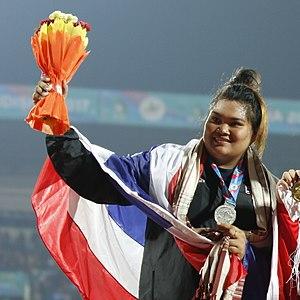
Subenrat Insaeng est une athlète thaïlandaise, spécialiste du lancer du disque.